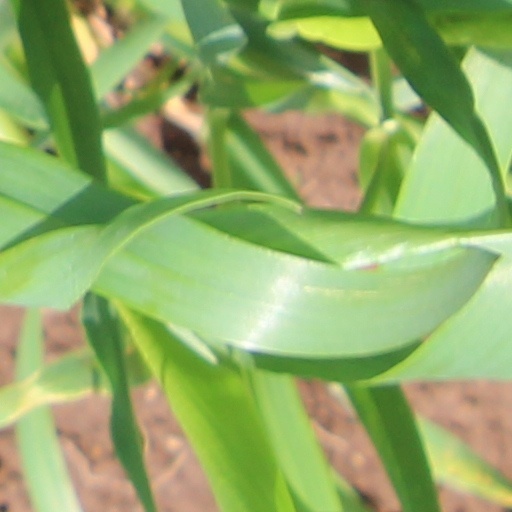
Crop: wheat